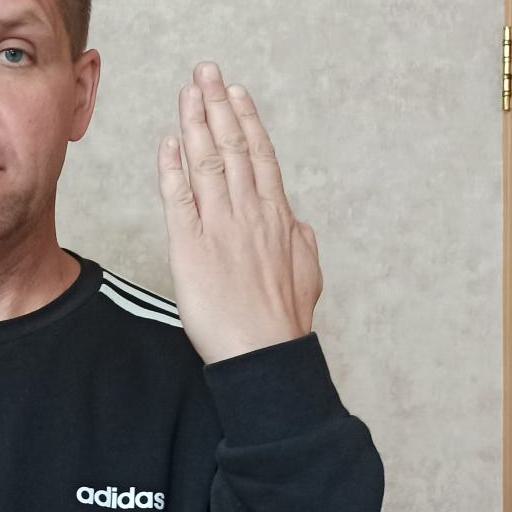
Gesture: stop_inverted